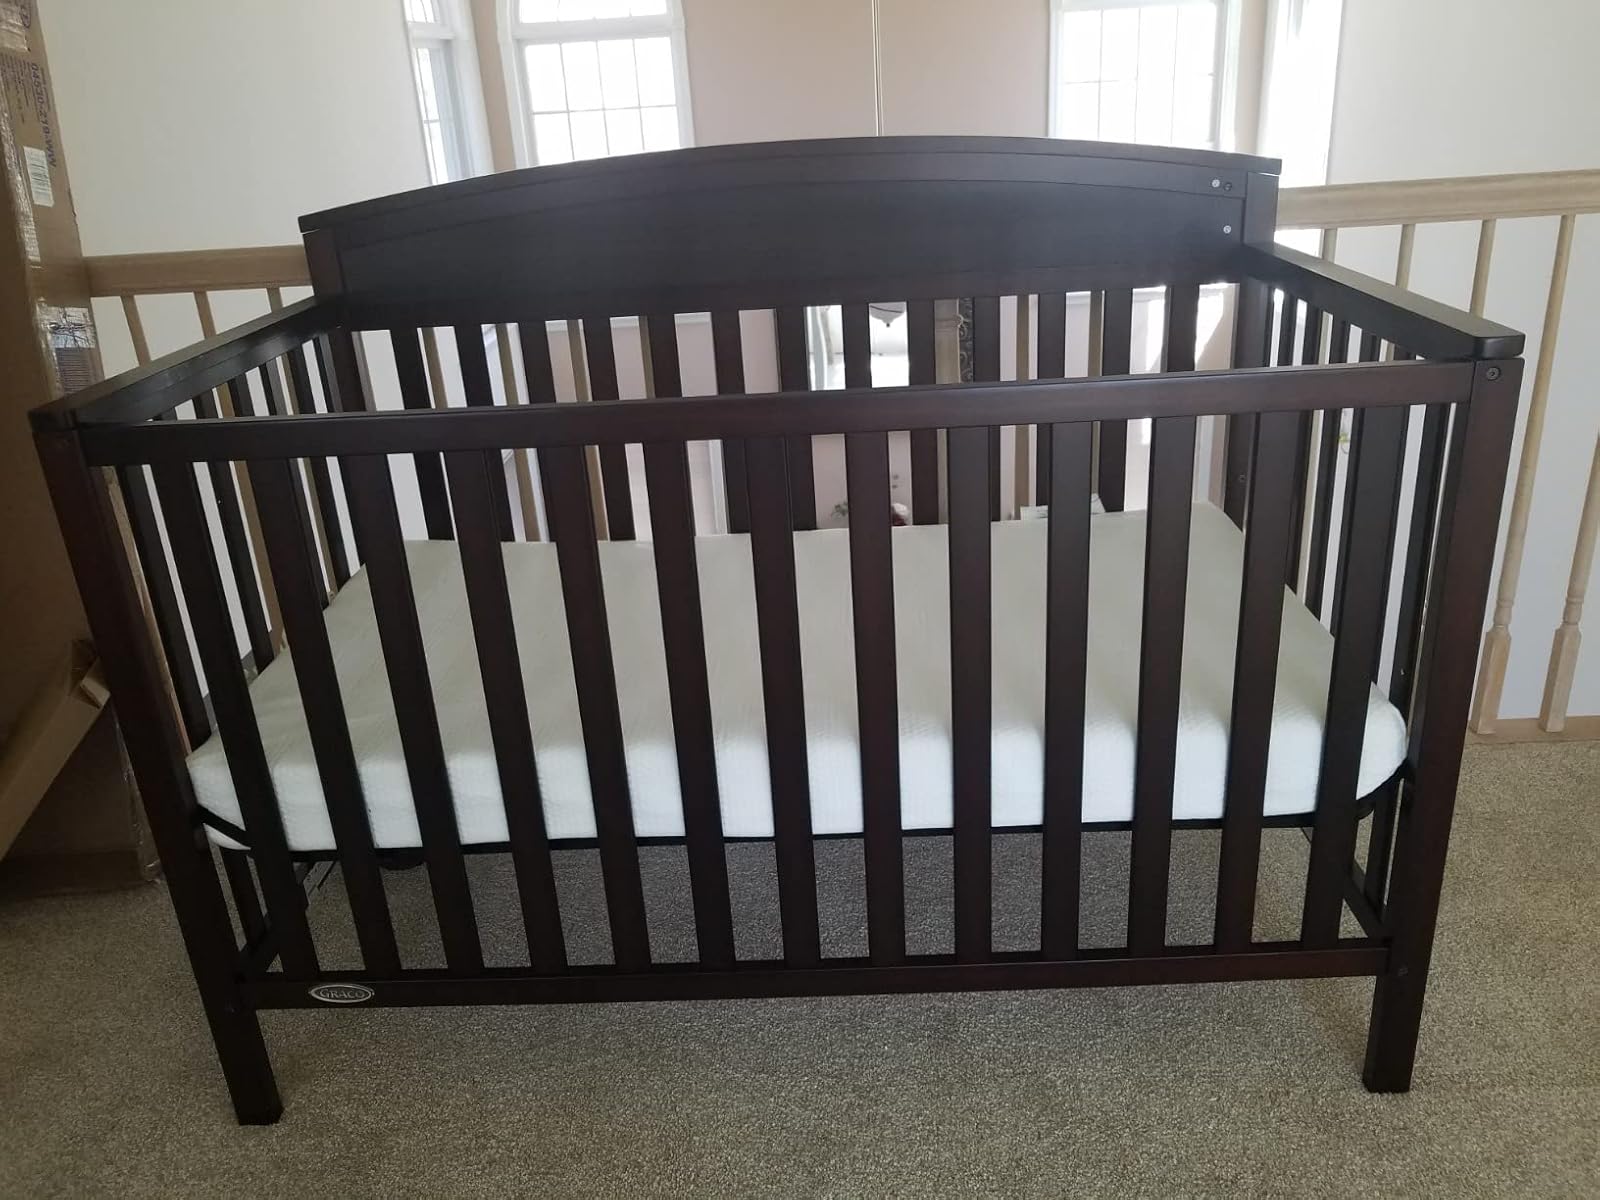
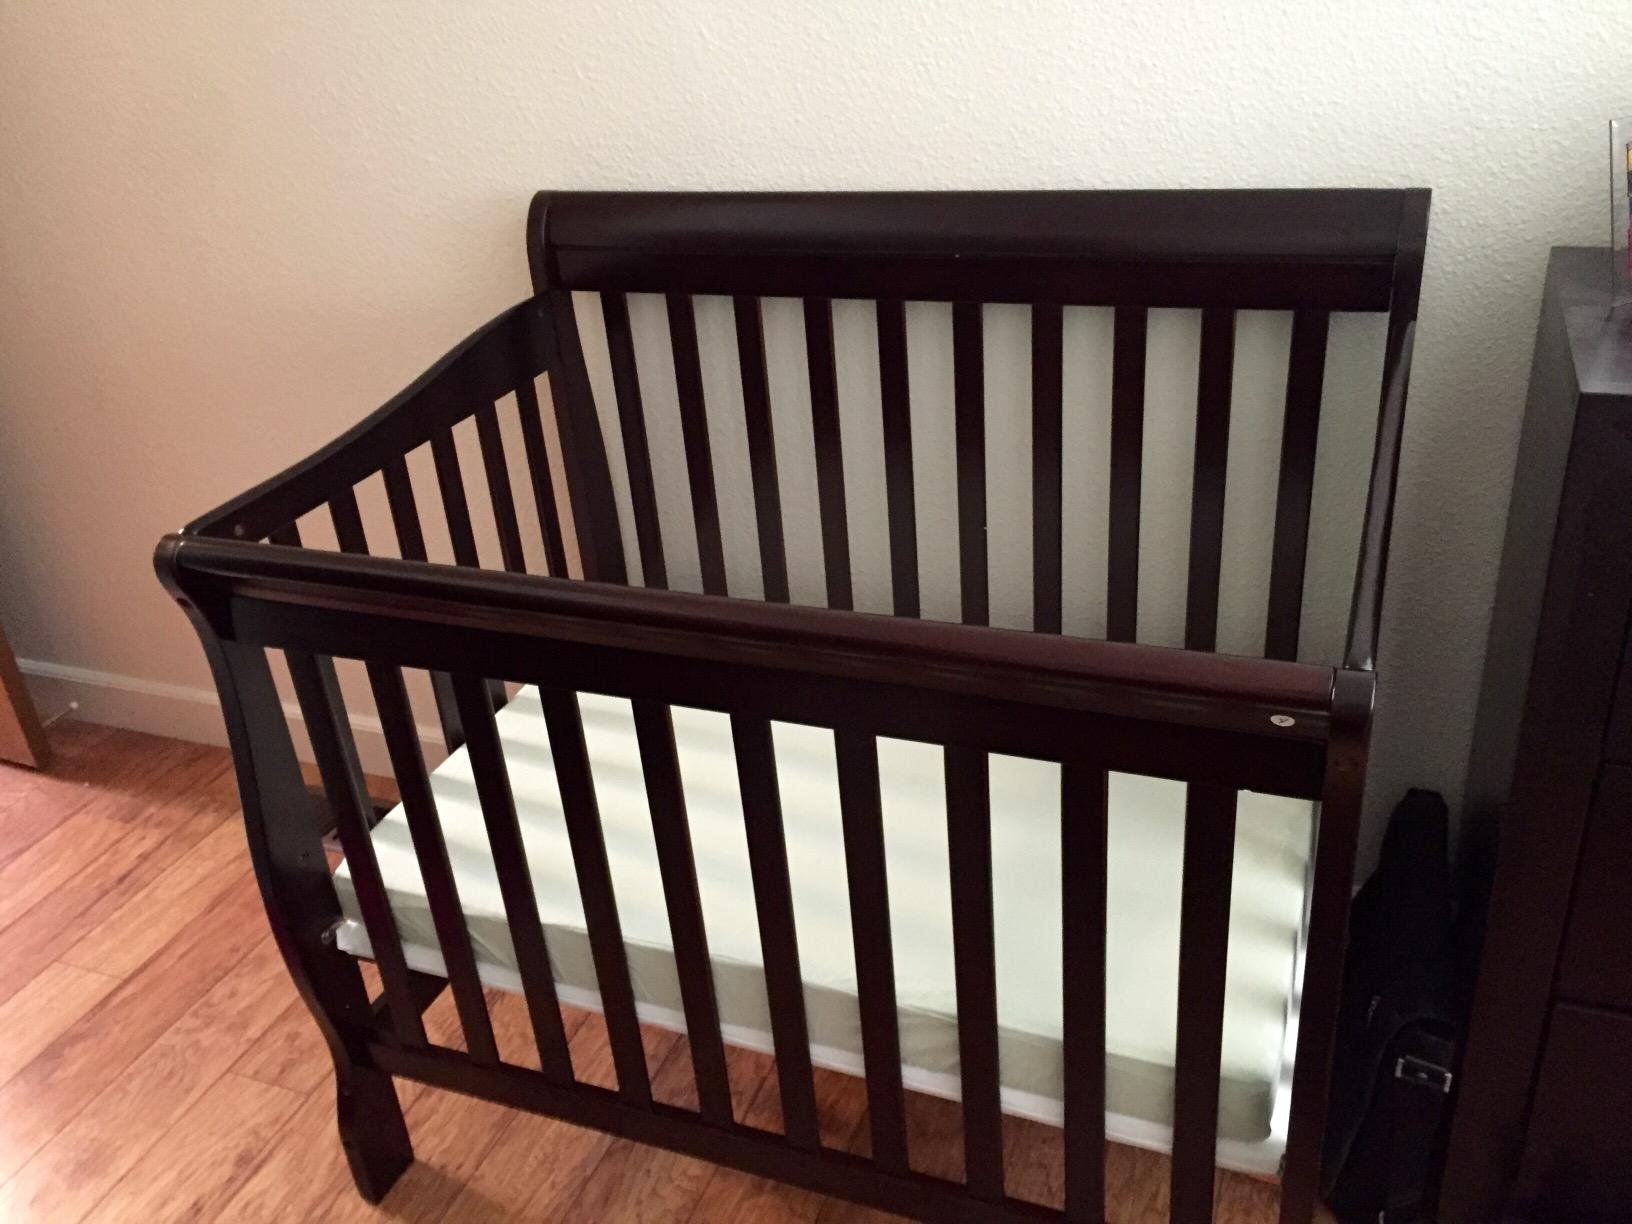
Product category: products_crib
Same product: no